Ian Anderson

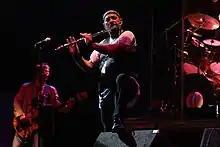
Anderson at the 2004 Cropredy Festival

In 2011, with the end of Jethro Tull touring, and the question of his friend Derek Shulman (whatever happened to Gerald Bostock?), Anderson began to produce a sequel to "Thick as a Brick" (1972), titled "Thick as a Brick 2" or "TAAB2", was released on 3 April 2012. It is billed as being performed by Jethro Tull's Ian Anderson instead of being a Jethro Tull album proper. Anderson toured performing both albums in their entirety. A trailer for "TAAB2" was posted on YouTube.